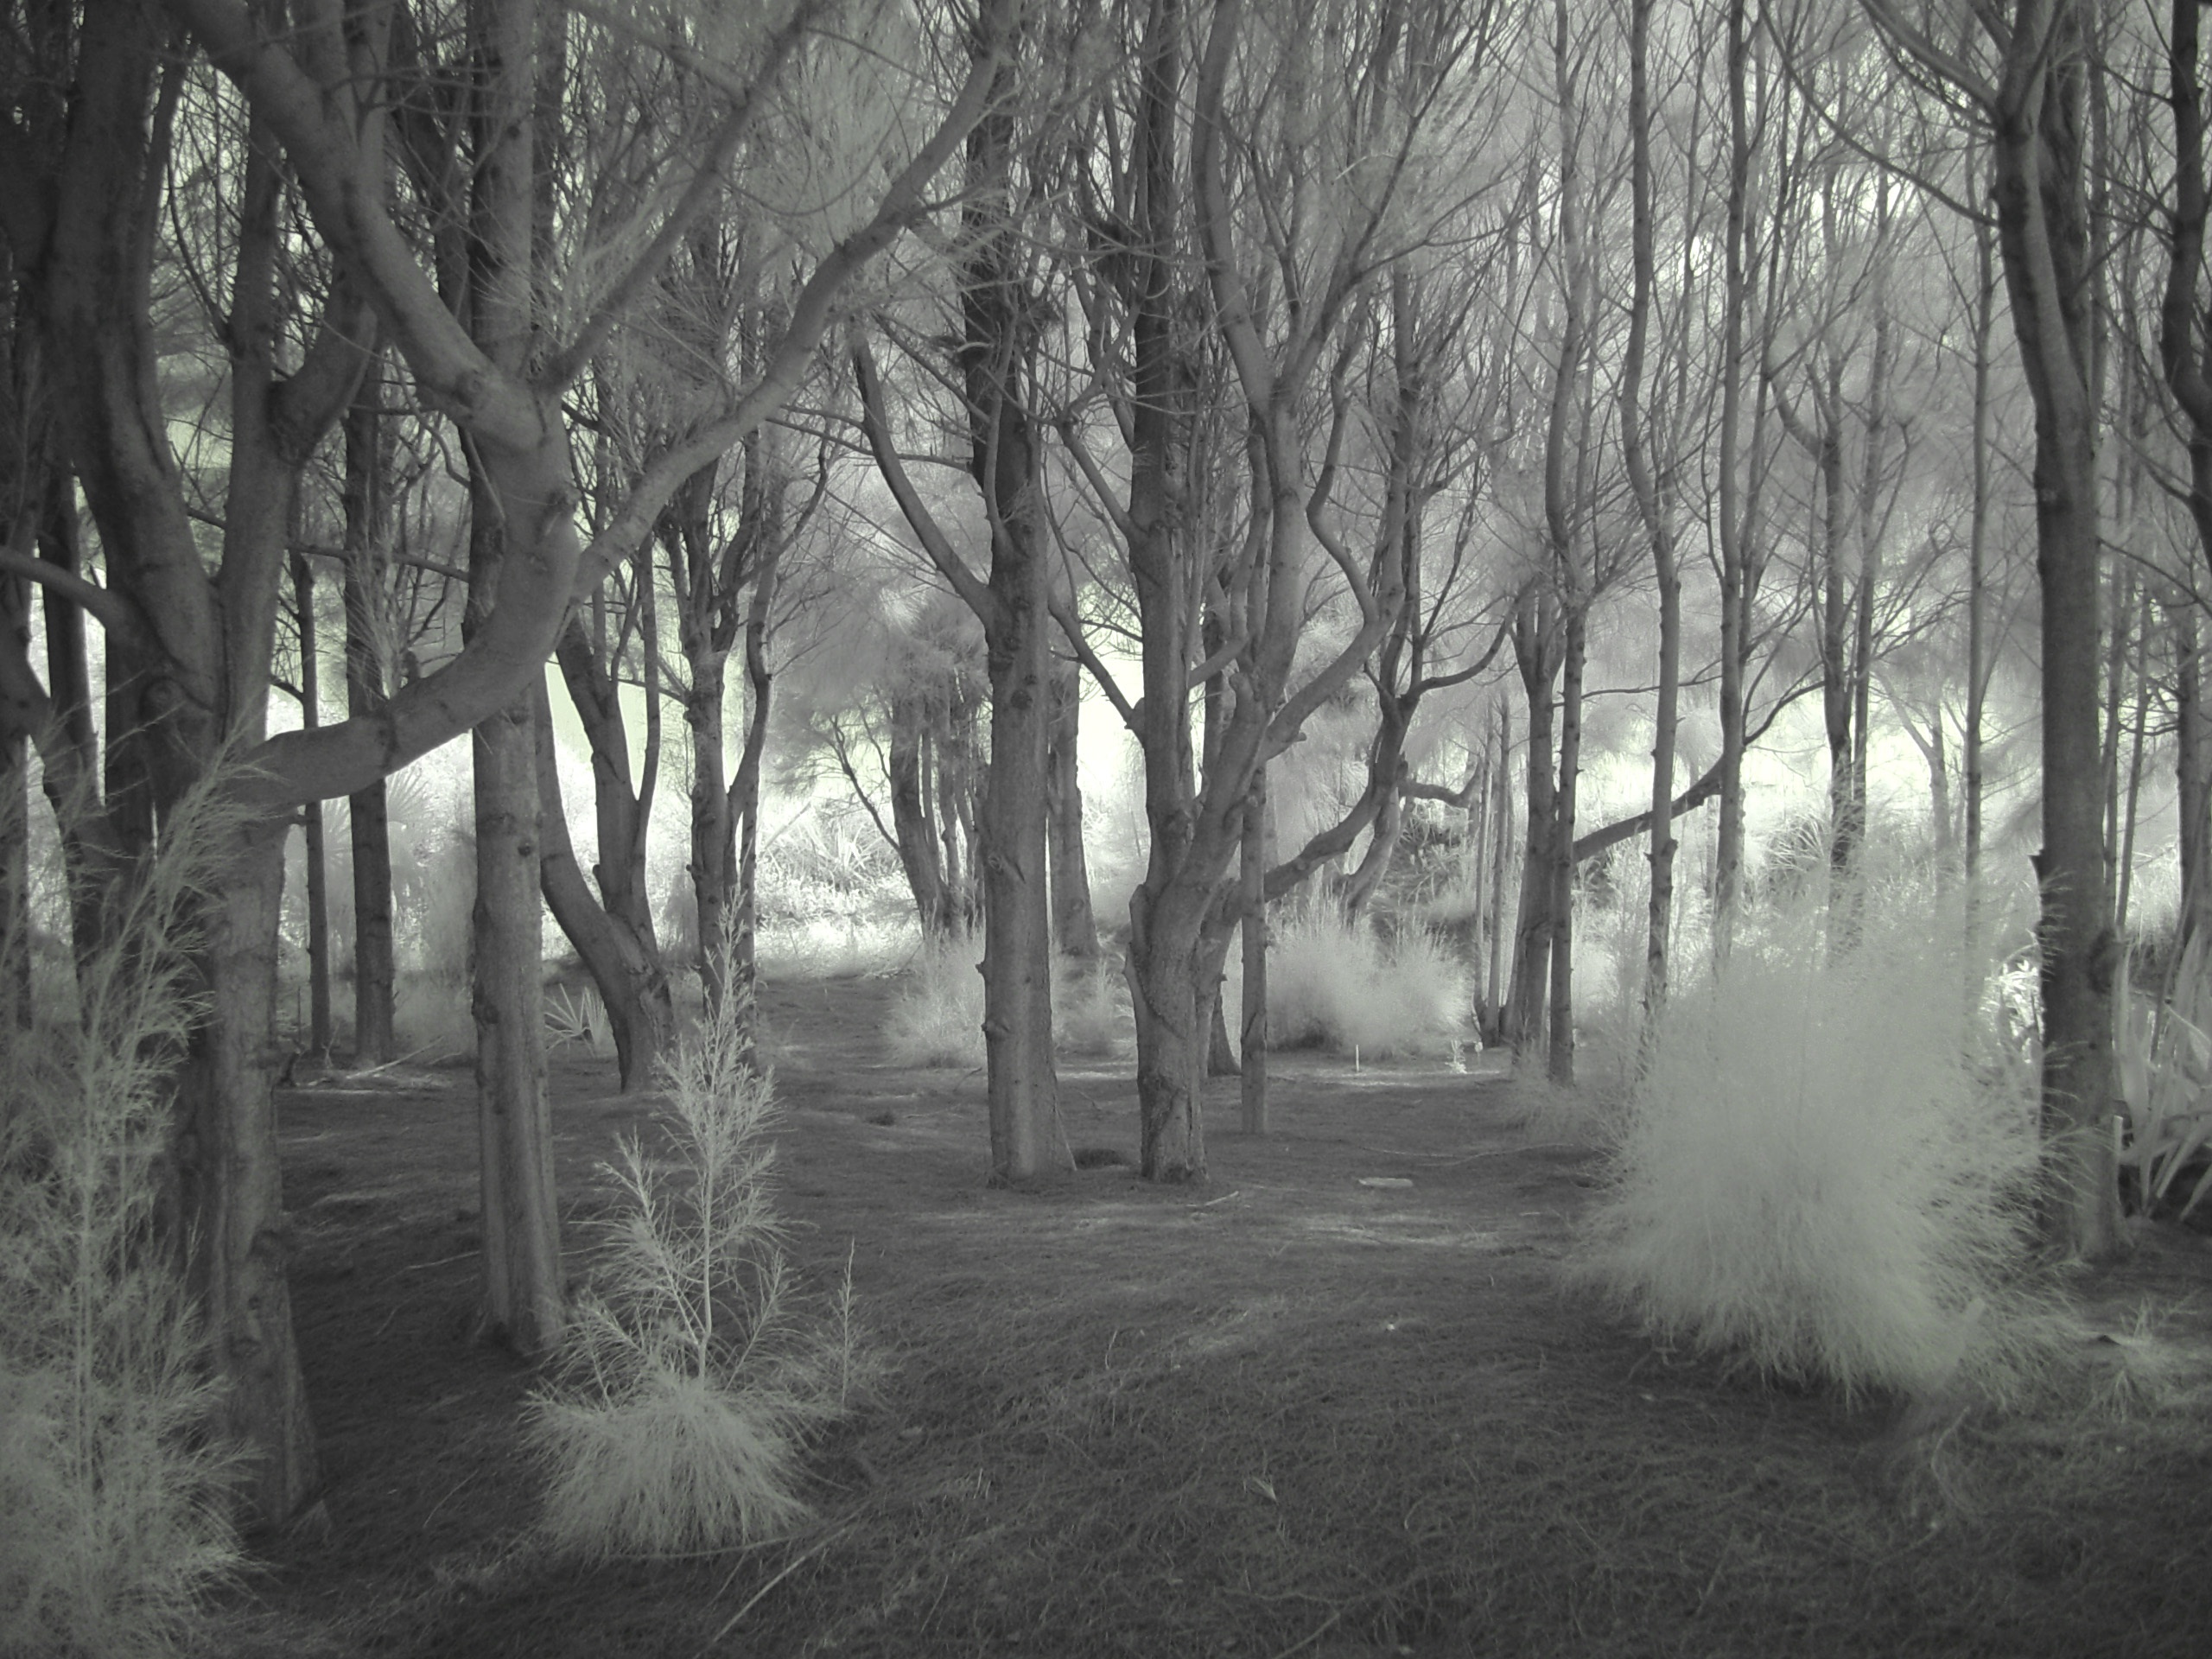
tree, nature, forest, grass, branch, winter, black and white, plant, fog, mist, sunlight, morning, weather, darkness, monochrome, season, woodland, habitat, monochrome photography, natural environment, atmospheric phenomenon, woody plant